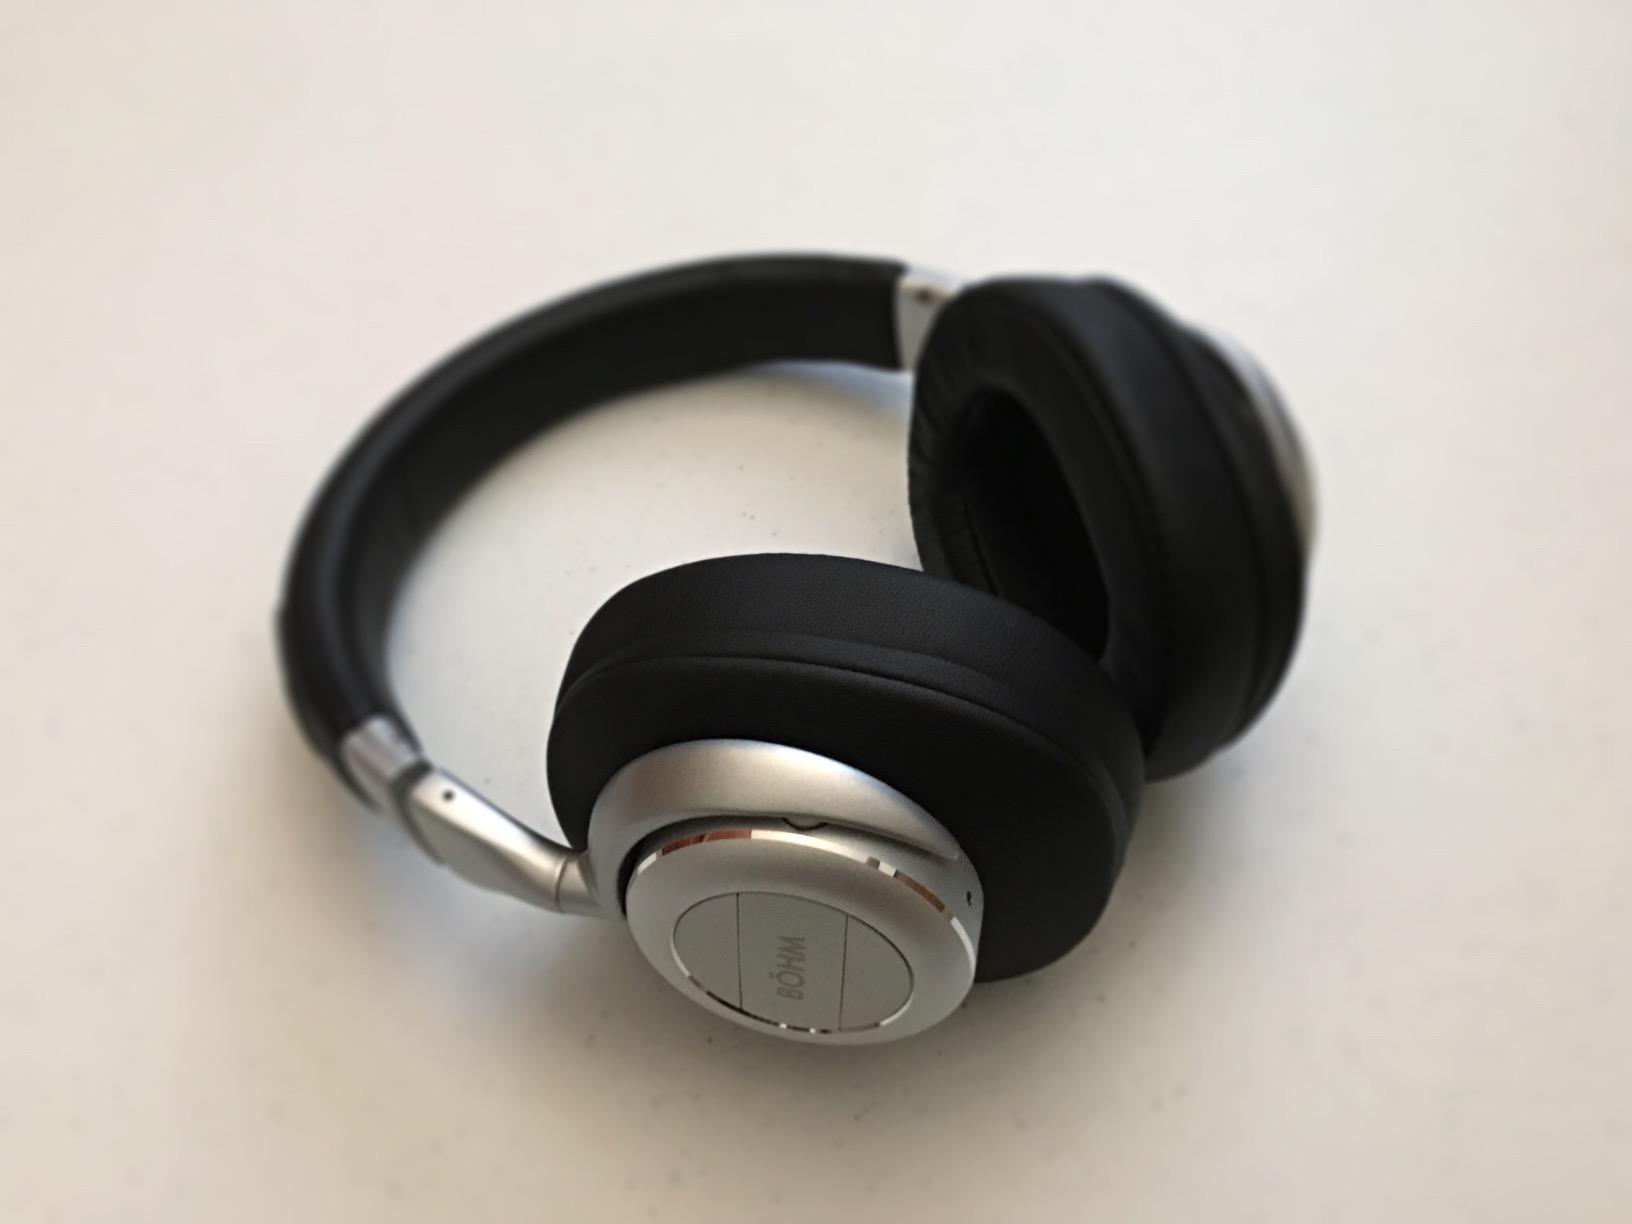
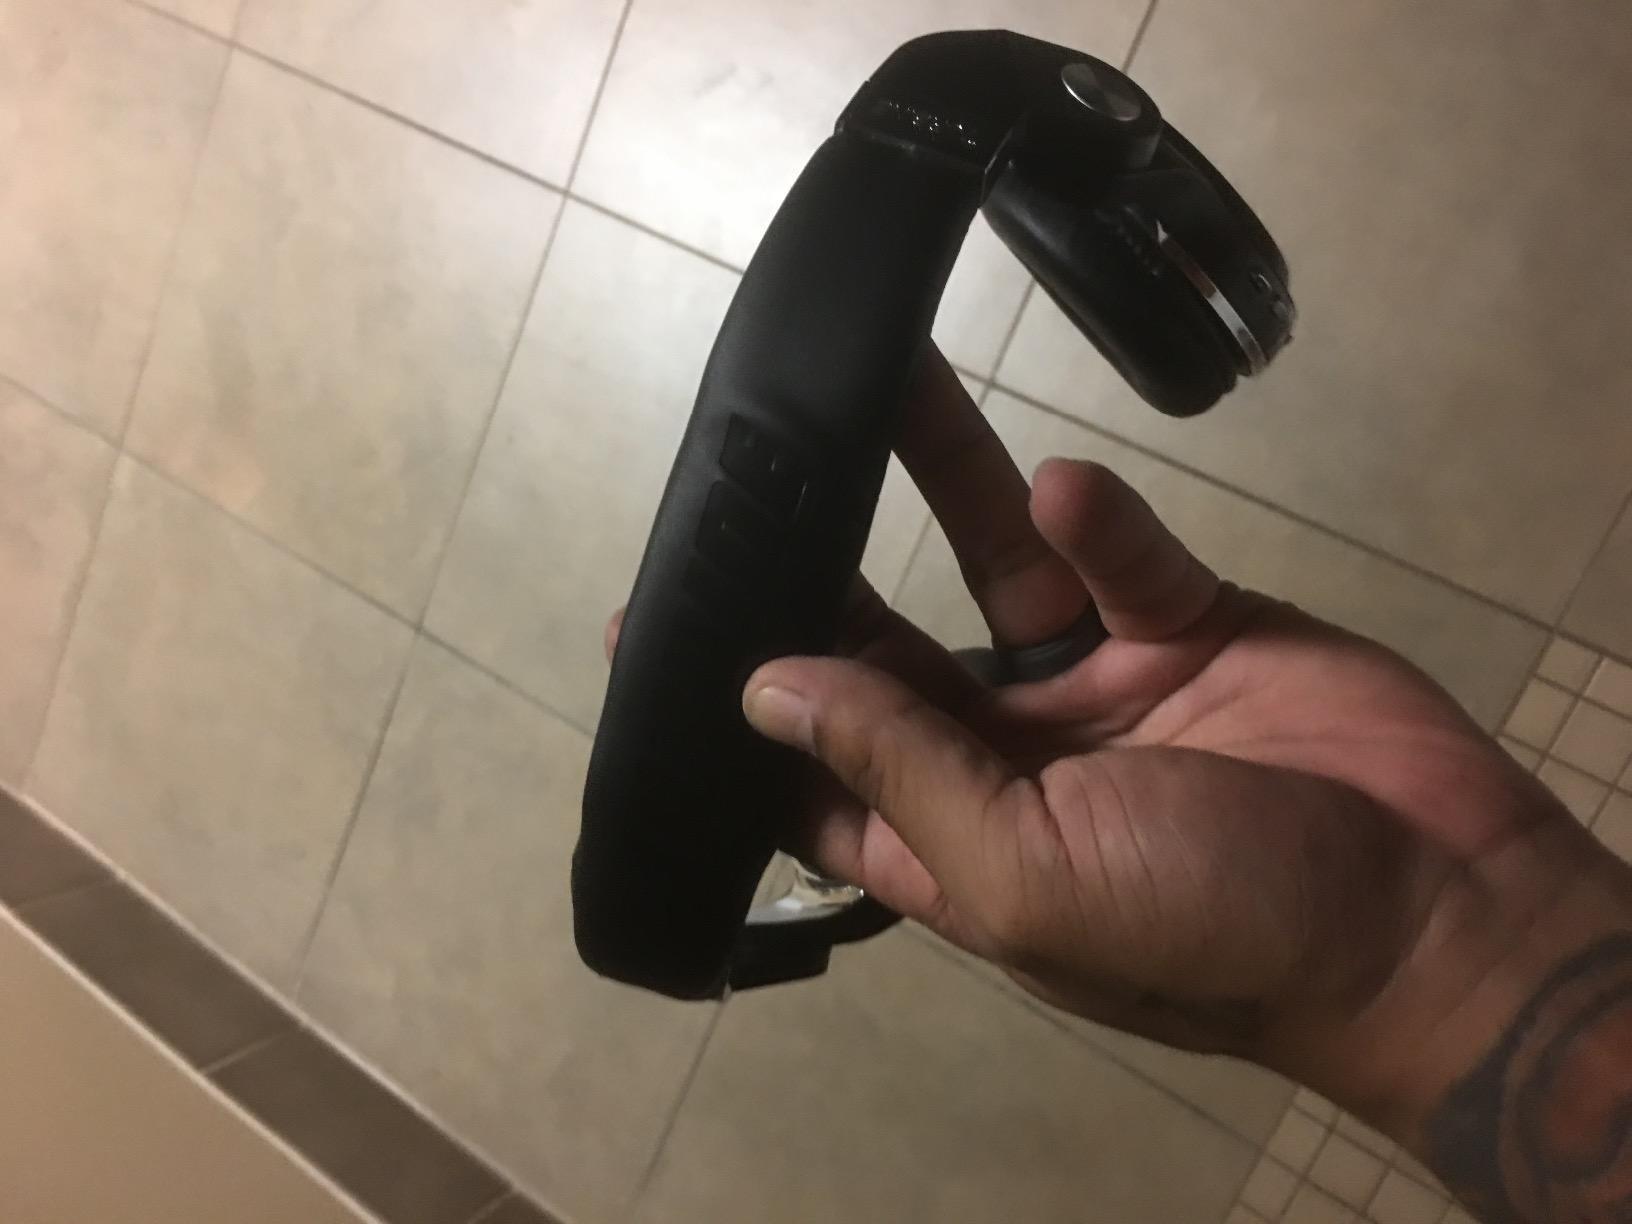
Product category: headphones
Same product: no